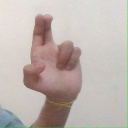
अक्षर: आ